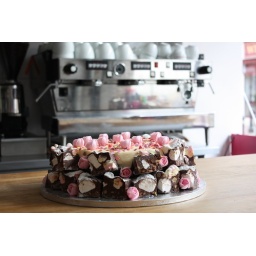
Wedding order,Parklife Guinness and Rocky Road cake with our beautiful La Marzocco coffee machine in the back ground